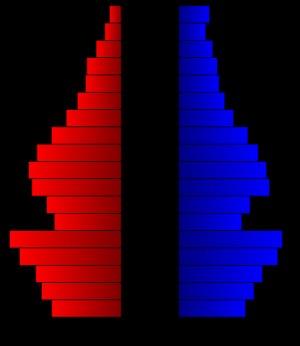
Le comté de Walworth est un comté situé dans l'État du Wisconsin aux États-Unis. Son siège est Elkhorn. Selon le recensement de 2010, sa population était de 102 228 habitants.